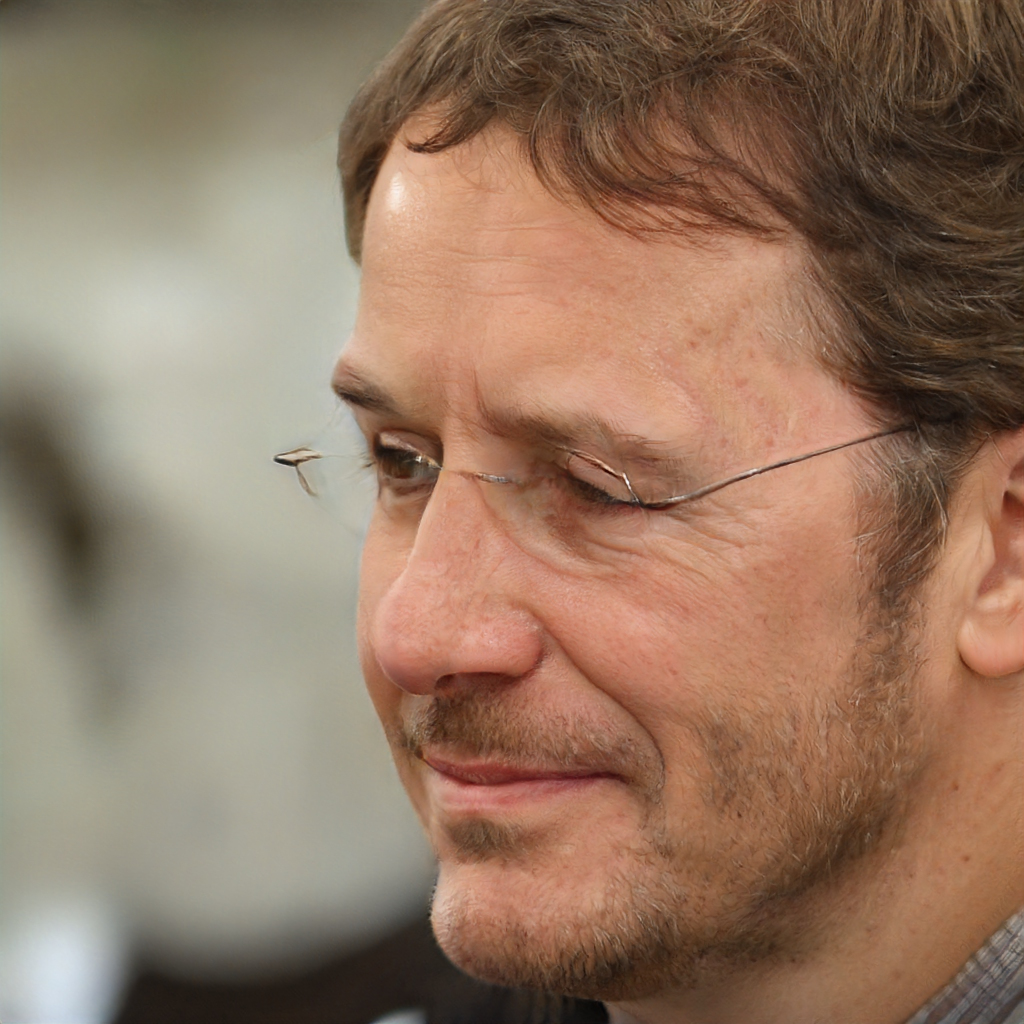
Gender: Male